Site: saxony
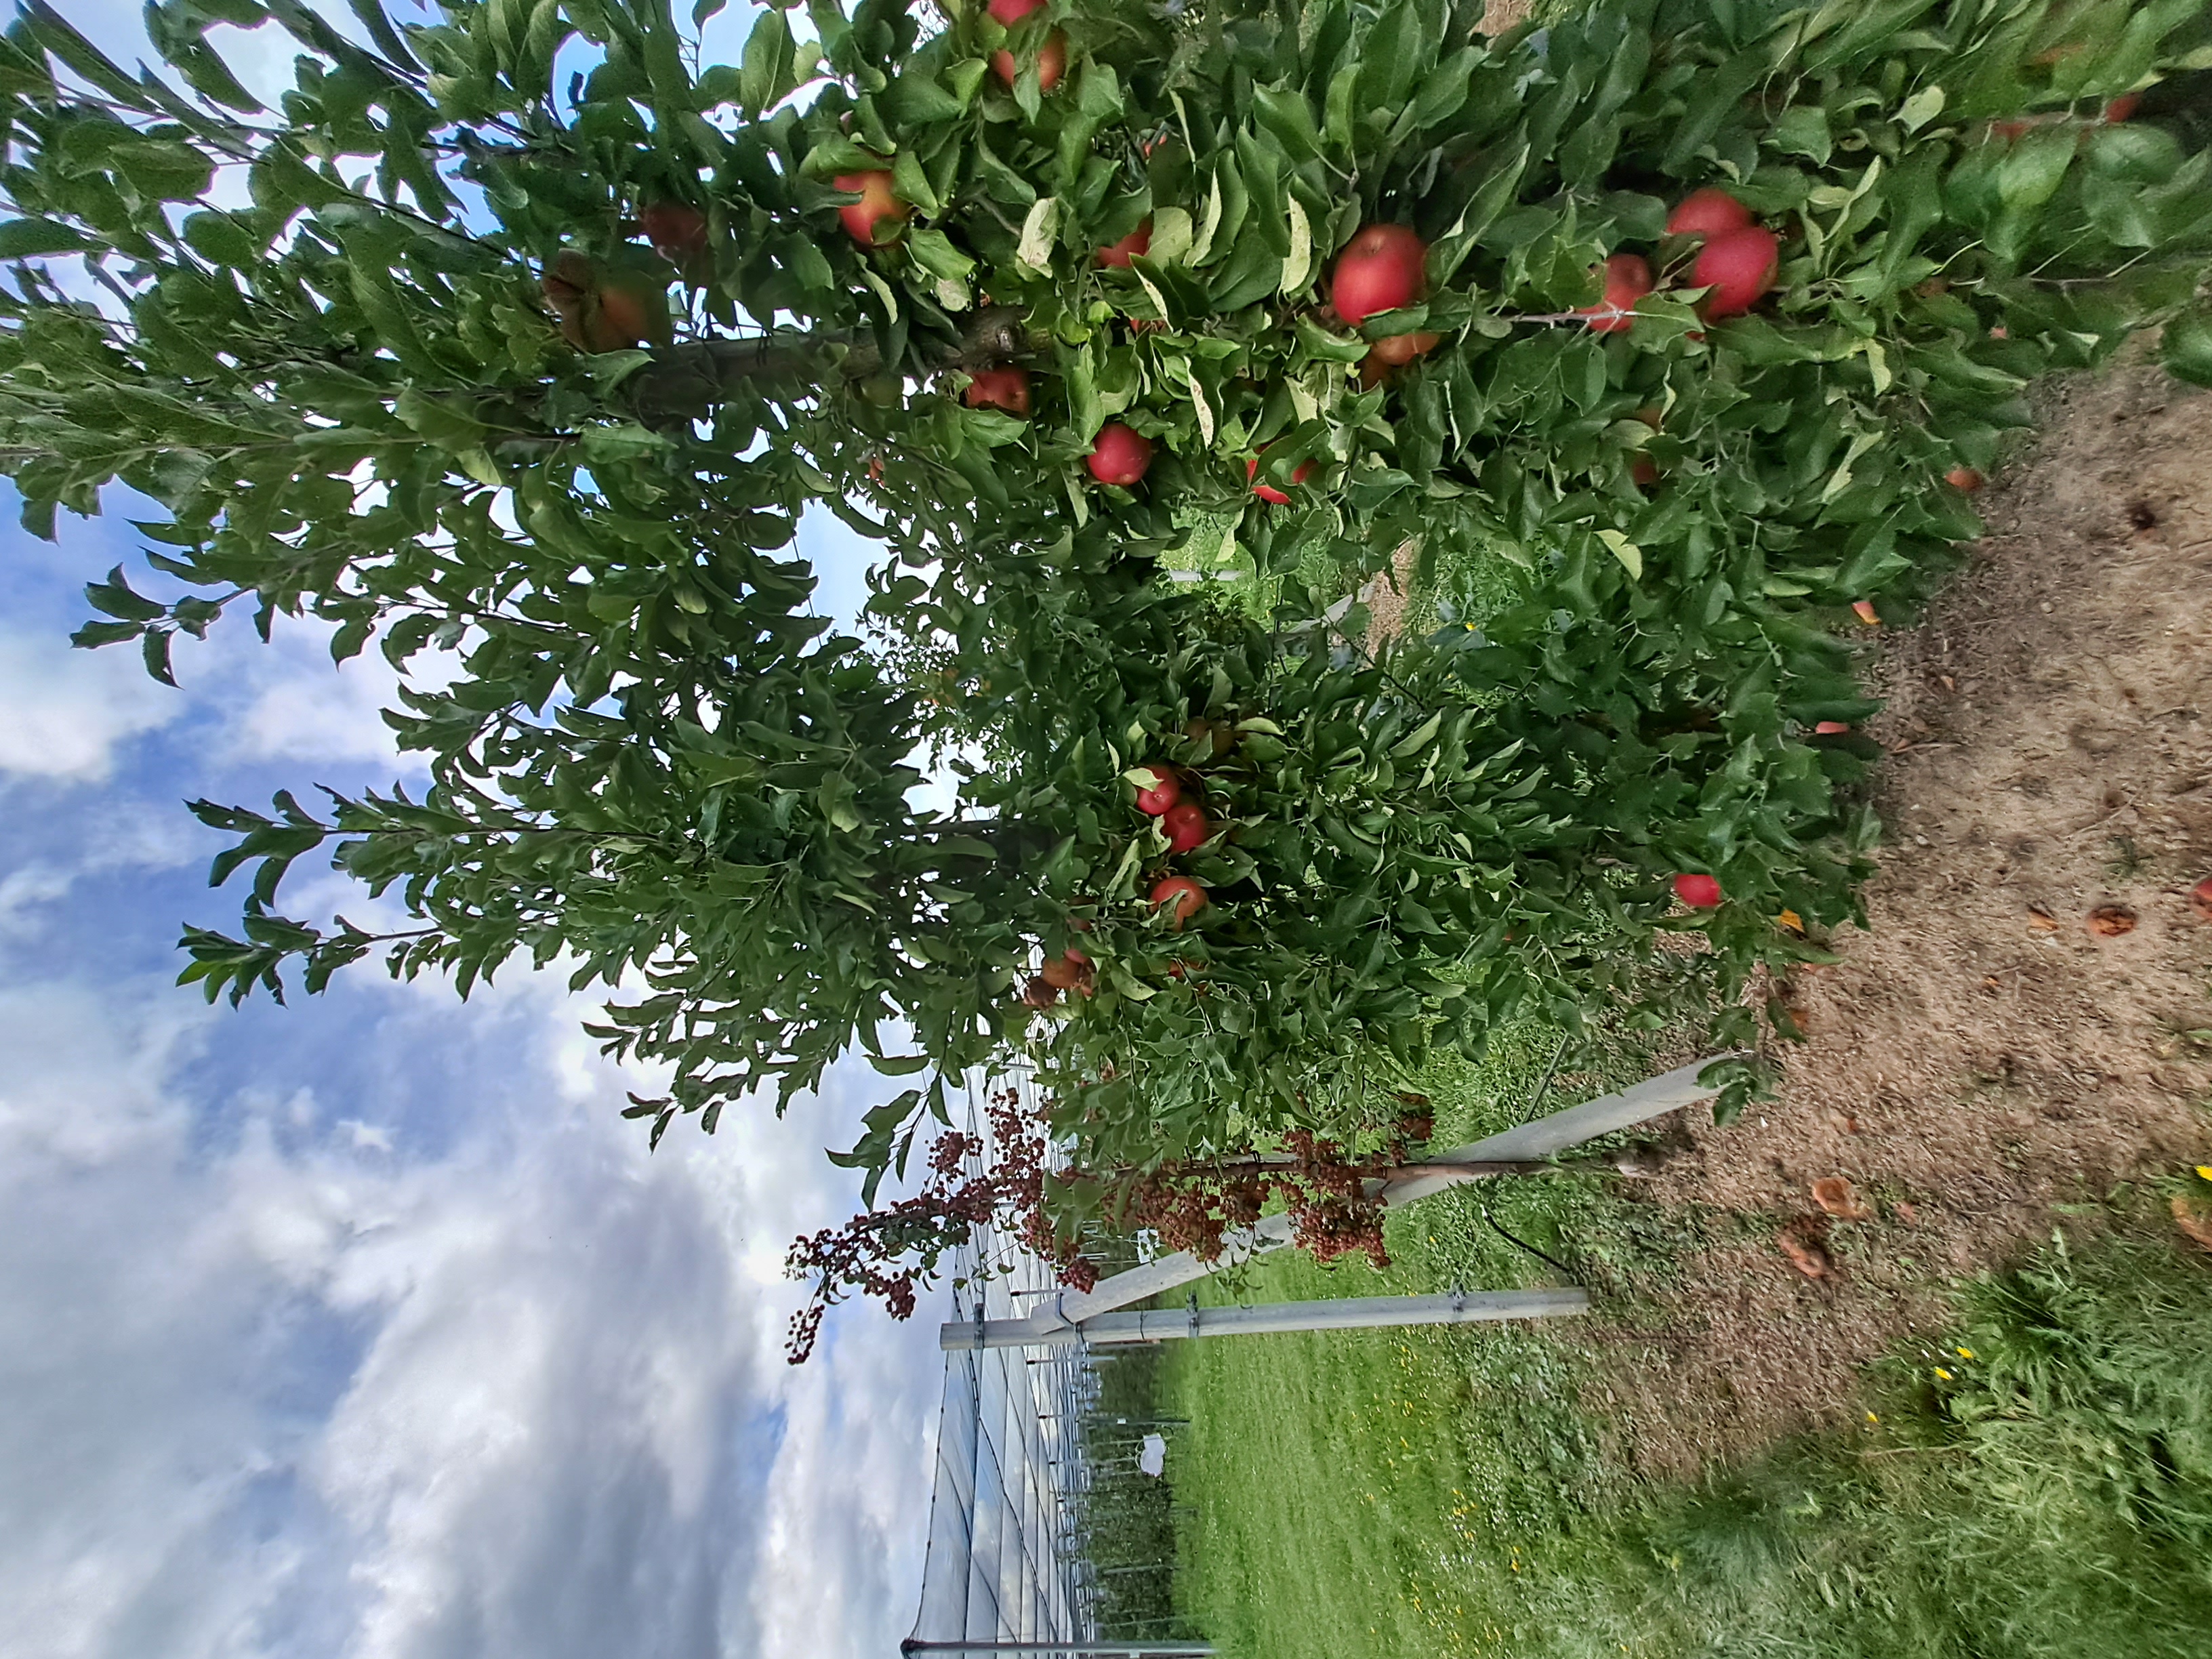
Growth stage (BBCH 87): Maturity of fruit and seed